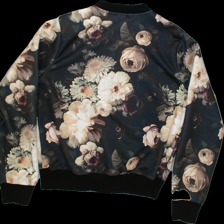
View: back
Type: Jacker
Category: Ladies
Brand: Not Applicable
Colors: Multicolor
Material: 100% polyester
Pattern: Floral print
Cut: Regular, Collar
Size: M
Season: All
Trend: No trend
Stains: No
Price range: <50
Recommended usage: Export